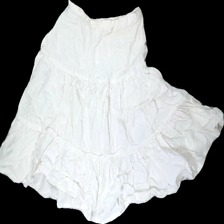
View: front
Type: Skirt
Category: Ladies
Brand: Missing
Colors: White
Material: 100% cotton
Pattern: Geometric print
Cut: Regular
Size: 36
Season: All
Stains: Major
Damage: gula fläckar över hela
Damage 2: mycket skrynklig
Price range: <50
Recommended usage: Energy recovery
Description: vit kjol som är gul över hela och mycket skrynklig